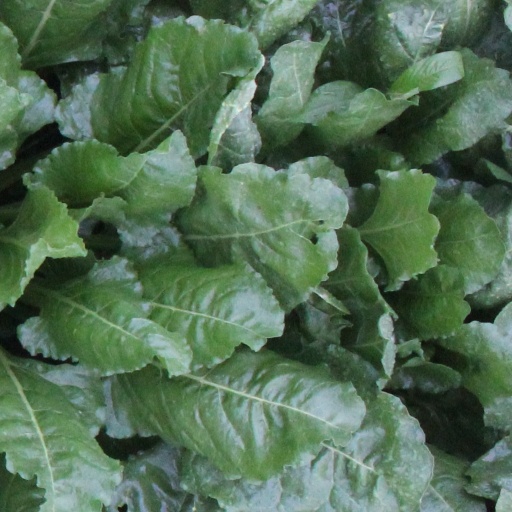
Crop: sugar beet